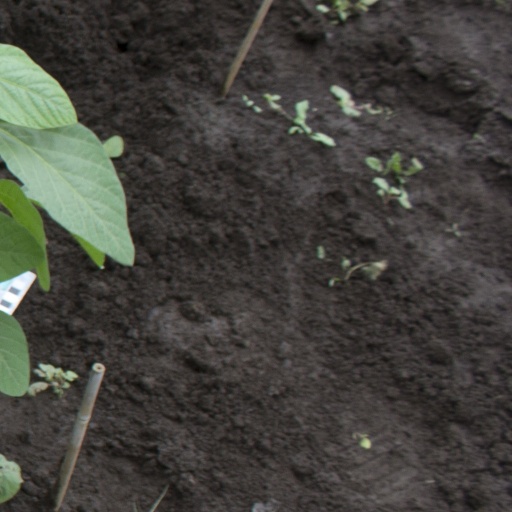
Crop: soybean